Activated sludge

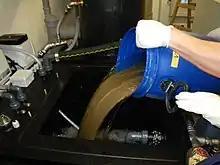
Activated sludge addition (seeding) to a pilot scale membrane bioreactor in Germany

The activated sludge process is a type of biological wastewater treatment process for treating sewage or industrial wastewaters using aeration and a biological floc composed of bacteria and protozoa. It is one of several biological wastewater treatment alternatives in secondary treatment, which deals with the removal of biodegradable organic matter and suspended solids. It uses air (or oxygen) and microorganisms to biologically oxidize organic pollutants, producing a waste sludge (or floc) containing the oxidized material.